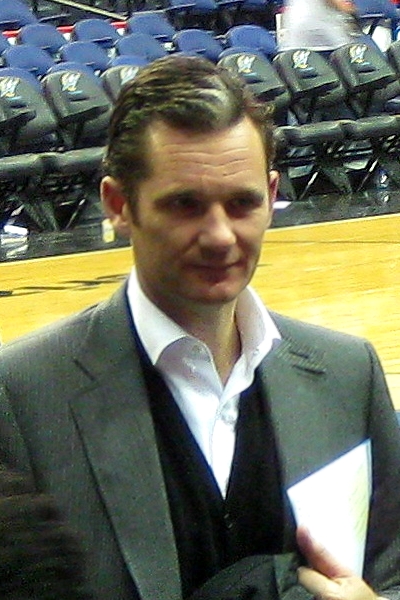
อิญญากิ อูร์ดังการิน

|name = อิญญากิ อูร์ดังการิน
|title = ดยุกแห่งปัลมาเดมายอร์กา (พ.ศ. 2540–2558)
|image = Iñaki Urdangarín.jpg
|spouse = อินฟันตากริสตินา เฟเดริกาแห่งสเปน (พ.ศ. 2540–2566)
|children = ฆวน อูร์ดังการินปาโบล อูร์ดังการินมิเกล อูร์ดังการินอิเรเน อูร์ดังการิน
|parents = ฆวน มาริอา อูร์ดังการิน เบร์ริโอโชอา (บิดา)แกลร์ ฟร็องซวซ ลีบาร์ต กูร์แต็ง (มารดา)
|birth_place = ซูมาร์รากา แคว้นประเทศบาสก์ สเปนภายใต้การนำของฟรังโก|ประเทศสเปน
อิญญากิ อูร์ดังการิน อี ลิบาร์ต (; Blog "Con propósito de enmienda", about the proper way to his name, which only can be written with accent in Spanish. In the original Basque language is written without accent. เกิด 15 มกราคม พ.ศ. 2511) อดีตนักกีฬาแฮนด์บอลชาวสเปน และเป็นอดีตพระภัสดาในอินฟันตากริสตินา เฟเดริกาแห่งสเปน|อินฟันตากริสตินา เฟเดริกา พระราชธิดาในสมเด็จพระราชาธิบดีฆวน การ์โลสที่ 1 แห่งสเปน|สมเด็จพระราชาธิบดีฆวน การ์โลสที่ 1 กับสมเด็จพระราชินีโซเฟียแห่งสเปน
== ประวัติ ==
อิญญากิ อูร์ดังการิน เกิดเมื่อวันที่ 15 มกราคม พ.ศ. 2511 ณ ซูมาร์รากา|เมืองซูมาร์รากา แคว้นประเทศบาสก์ สเปนภายใต้การนำของฟรังโก|ประเทศสเปน เป็นบุตรของฆวน มาริอา อูร์ดังการิน เบร์ริโอโชอา (Juan María Urdangarín Berriochoa) กับแกลร์ ฟร็องซวซ ลีบาร์ต กูร์แต็ง (Claire Françoise Liebaert Courtain) บิดามีเชื้อสายบาสก์ ส่วนมารดาเป็นชาวเบลเยียมจากแอนต์เวิร์ป|เมืองแอนต์เวิร์ป ซึ่งมีเชื้อสายวัลลูนและเฟลมิช เขามีพี่น้องหกคน
== นักกีฬาแฮนด์บอล ==
อิญญากิ อูร์ดังการิน เป็นนักกีฬาแฮนด์อาชีพขณะที่มีอายุได้ 18 ปี สังกัดสโมสรฟุตบอลบาร์เซโลนา ส่วนแฮนด์บอล (FC Barcelona Handbol) จนกระทั่งเกษียณเมื่อ พ.ศ. 2543 โดยเขาติดทีมชาติสามครั้งในการแข่งขันโอลิมปิกฤดูร้อนเมื่อ พ.ศ. 2535, 2539 และ 2543 ซึ่งในปีสุดท้ายเขาได้เป็นกัปตันทีม และแฮนด์บอลทีมชาติสเปนในช่วงที่เขาเล่นนั้นสามารถคว้าเหรียญทองแดงใน พ.ศ. 2539 และ 2543
== เสกสมรส ==
อินฟันตากริสตินาเสกสมรสกับอิญญากิ อูร์ดังการิน เมื่อวันที่ 4 ตุลาคม พ.ศ. 2540 ณ เมืองบาร์เซโลนา และเนื่องจากก่อนหน้านี้อินฟันตากริสตินาได้รับพระราชทานพระอิสริยยศ "ดัชเชสแห่งปัลมาเดมายอร์กา" จากพระราชบิดา Real Decreto 1502/1997 ด้วยเหตุนี้นายอูร์ดังการินจึงมีบรรดาศักดิ์เป็น "ดยุกแห่งปัลมาเดมายอร์กา" ตามภริยา ทั้งสองมีพระบุตรด้วยกัน 4 คน ได้แก่
# ดอนฆวน อูร์ดังการิน (เกิด 29 กันยายน พ.ศ. 2542)
# ดอนปาโบล อูร์ดังการิน (เกิด 6 ธันวาคม พ.ศ. 2543)
# ดอนมิเกล อูร์ดังการิน (เกิด 30 เมษายน พ.ศ. 2545)
# ดอญญาอิเรเน อูร์ดังการิน (เกิด 5 มิถุนายน พ.ศ. 2548)
== การฉ้อโกง ==
ดยุกและดัชเชสแห่งปัลมาเดมายอร์กาตกเป็นข่าวด้วยถูกตั้งข้อหาฉ้อโกงและฟอกเงิน โดยเรื่องเกิดขึ้นเมื่อ พ.ศ. 2555 เมื่อดยุกแห่งปัลมาเดมายอร์กาใช้เส้นสายให้องค์กรการกุศลส่วนตัวได้กำไรจากรัฐบาล 5,600,000 ยูโร จากการเก็บเงินเกินจำนวนจากรัฐบาลท้องถิ่นเพื่อใช้ในการแข่งกีฬา ในเดือนกันยายนปีถัดมา ดัชเชสแห่งปัลมาเดมายอร์กาได้ตกเป็นผู้ต้องสงสัยว่าทรงรับผลประโยชน์ด้วย ด้วยดัชเชสดำรงตำแหน่งเป็นกรรมการบริหาร ทั้งยังร่วมกันตั้งบริษัทบังหน้าเพื่อทำการฟอกเงิน
จากกรณีอื้อฉาวดังกล่าว ทางเว็บไซต์ของพระบรมวงศานุวงศ์สเปนได้ทำการลบข้อมูลเกี่ยวกับอูร์ดันการินออกเมื่อวันที่ 26 มกราคม พ.ศ. 2556 จนกระทั่งเมื่อวันที่ 12 มิถุนายน พ.ศ. 2558 สมเด็จพระราชาธิบดีแห่งสเปนได้มีพระบรมราชโองการถอดพระอิสริยยศอินฟันตากริสตินาออกจากการเป็น "ดัชเชสแห่งปัลมาเดมายอร์กา" จึงทำให้นายอูร์ดันการินพ้นจากบรรดาศักดิ์ "ดยุกแห่งปัลมาเดมายอร์กา" โดยปริยาย The King revokes the title of Duchess of Palma use by his sister doña Cristina, Europapress (15-06-11) (Acceded on 12 June 2015)
== อ้างอิง ==
== แหล่งข้อมูลอื่น ==
*
หมวดหมู่:ดยุกแห่งปัลมาเดมายอร์กา
หมวดหมู่:ผู้เข้าแข่งขันโอลิมปิกฤดูร้อน 1992
หมวดหมู่:ผู้เข้าแข่งขันโอลิมปิกฤดูร้อน 1996
หมวดหมู่:ผู้เข้าแข่งขันโอลิมปิกฤดูร้อน 2000
หมวดหมู่:บุคคลจากแคว้นประเทศบาสก์
หมวดหมู่:นักกีฬาเหรียญทองแดงโอลิมปิก